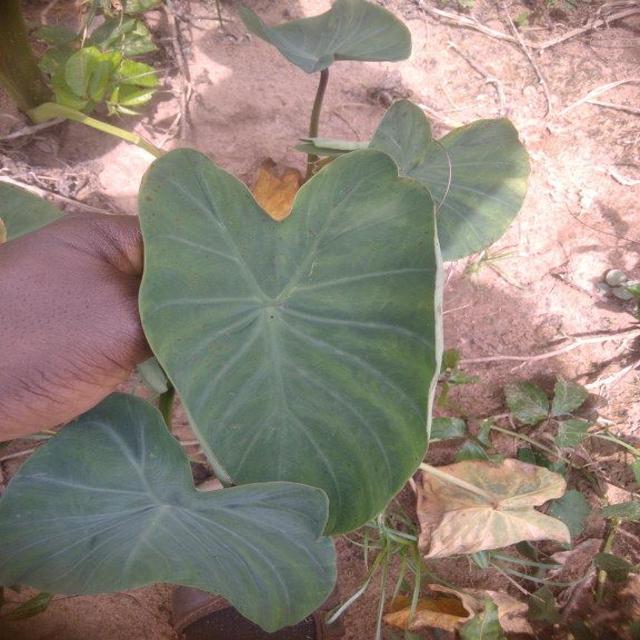
Label: Healthy